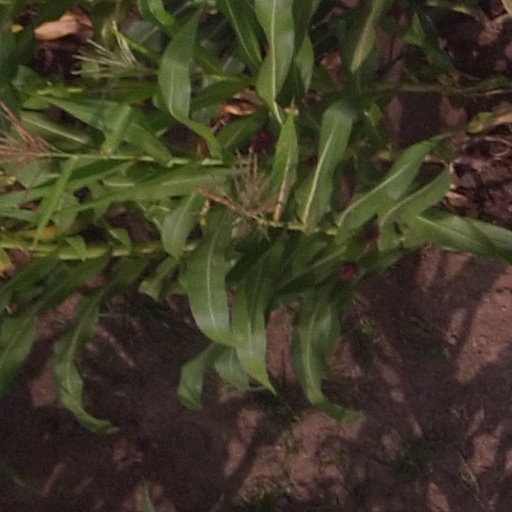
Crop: maize; corn